The Comedy of Errors

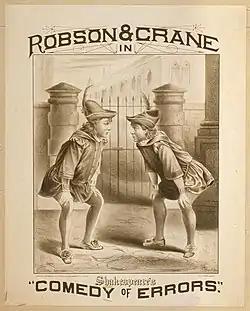
Poster for 1879 production on Broadway, featuring Stuart Robson and William H. Crane

The Comedy of Errors is one of William Shakespeare's earliest plays. It is his shortest and one of his most farcical comedies, with a major part of the humour coming from slapstick and mistaken identity, in addition to puns and word play. It has been adapted for opera, stage, screen and musical theatre numerous times worldwide. In the centuries following its premiere, the play's title has entered the popular English lexicon as an idiom for "an event or series of events made ridiculous by the number of errors that were made throughout".